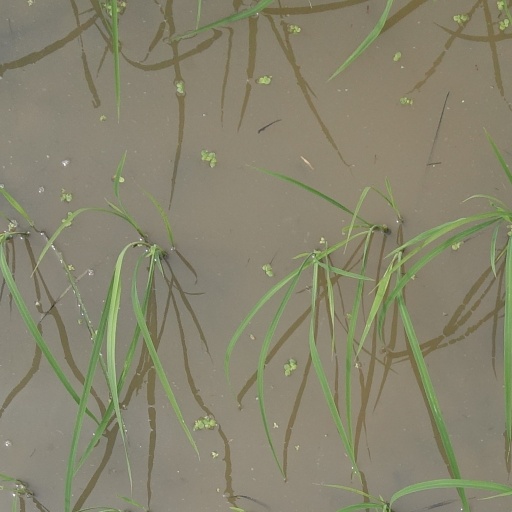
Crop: rice